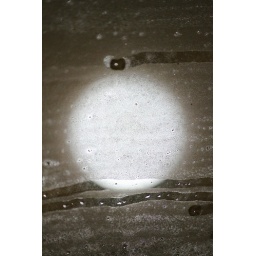
On the skylight window over my bathtub.I let the water out before I got back in with the camera!